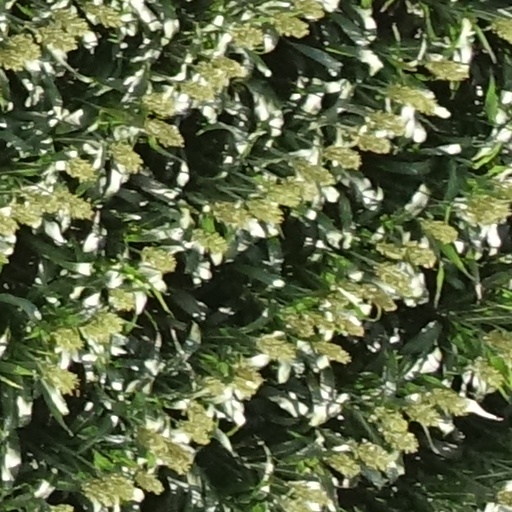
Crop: sorghum